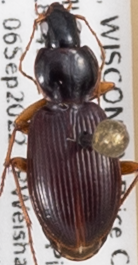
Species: Synuchus impunctatus
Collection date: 2022-09-06
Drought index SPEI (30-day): -0.05
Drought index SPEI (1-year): -0.764
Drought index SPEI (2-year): -0.32